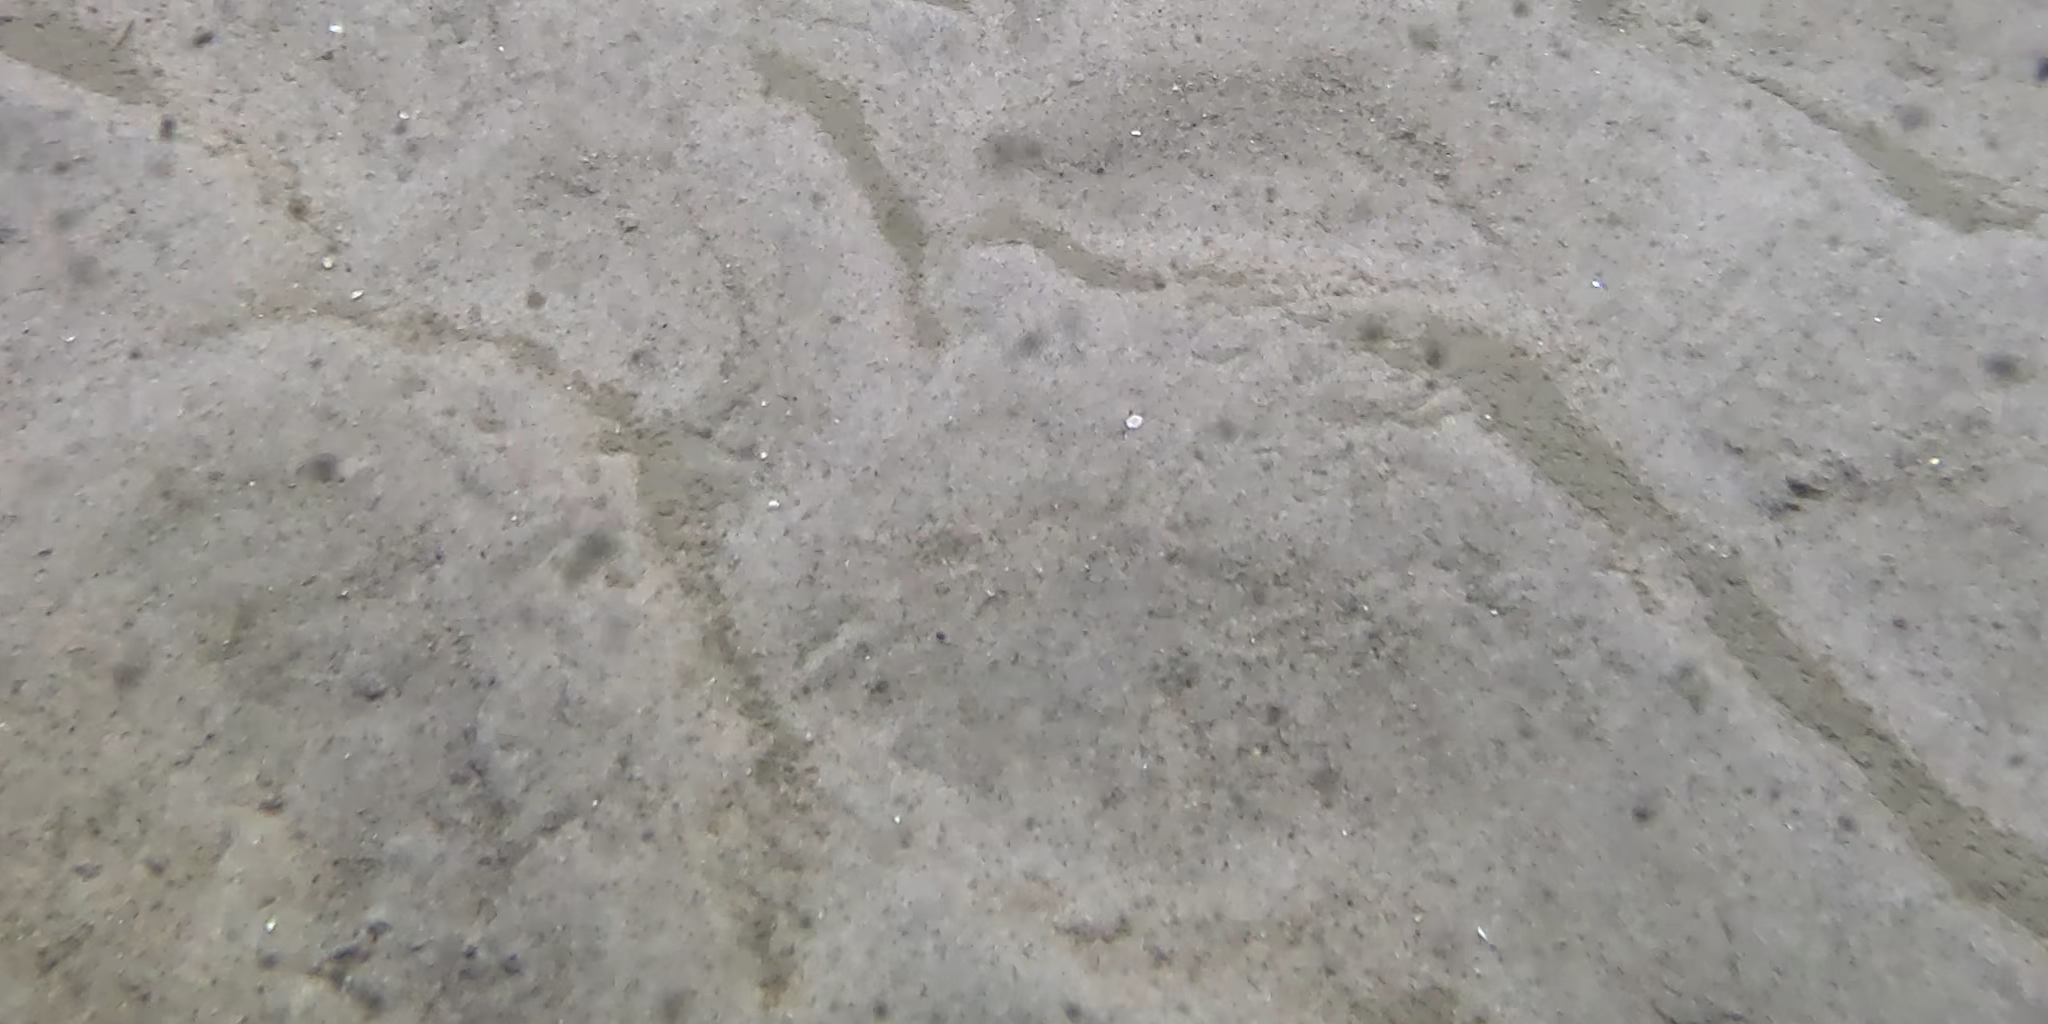
Seabed habitat: sand